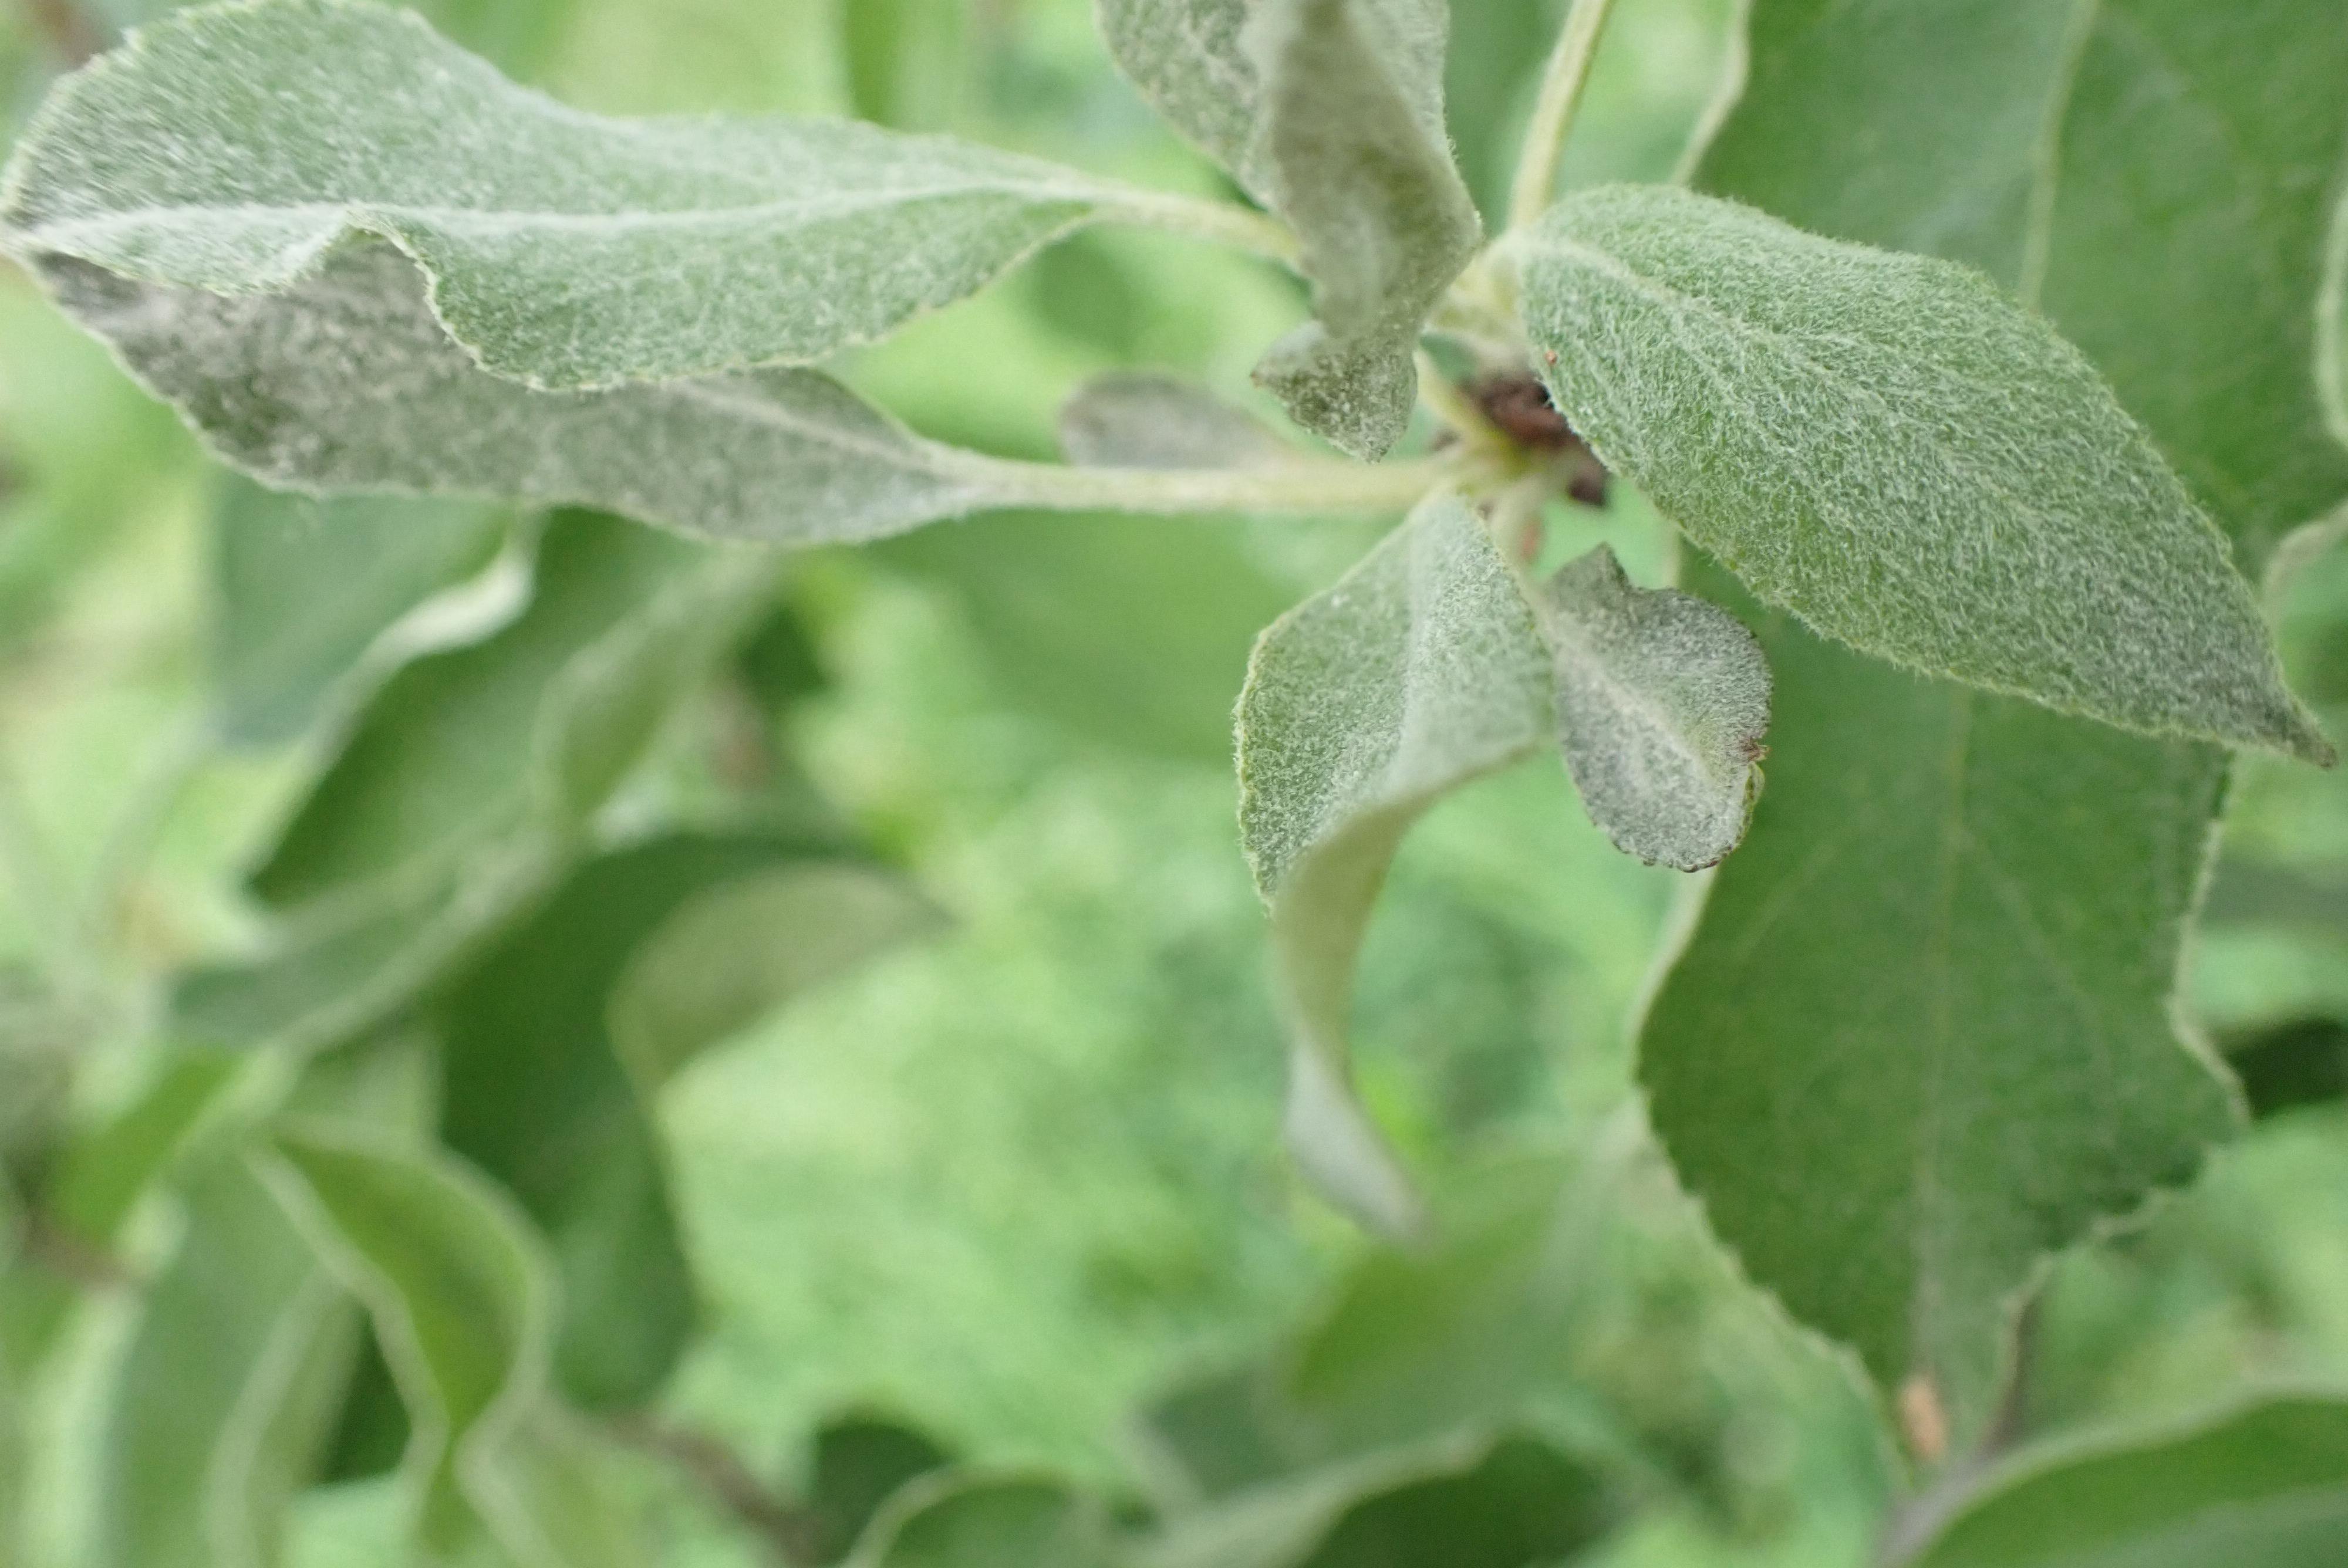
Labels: powdery_mildew